Amol

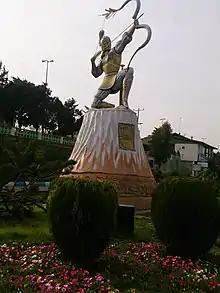
The statue of Arash the Archer in Amol

Haraz Road (Road 77) is the most important road from Tehran to northern Iran (province of Mazandaran) besides Karaj-Chaloos. This road passes from the valley of Haraz river and therefore is also known as Haraz Road between Amol and Rudehen. Haraz road is the nearest road to Mount Damavand, the highest peak in Iran and Middle East. Lar National Park is accessible via this road. The road is the shortest route from Tehran to the north (180 km). In recent years, some parts of the road have been widened and safety has been improved. The ancient road is part of the Haraz road near Vana where ancient relics of the Old Road to Amol are visible. The road was replaced by the Veresk Road. Amol is the city with the largest boulevards and highways of Mazandaran. Haraz International Road is one of Iran's most important roads to Amol, which connects other cities to northern Iran. Roads such as Amol-Babol, Amol-Mahmoudabad (Coastal Road), Amol-Fereydunkenar and Amol-Noor can also be reached.